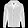
Label: Coat